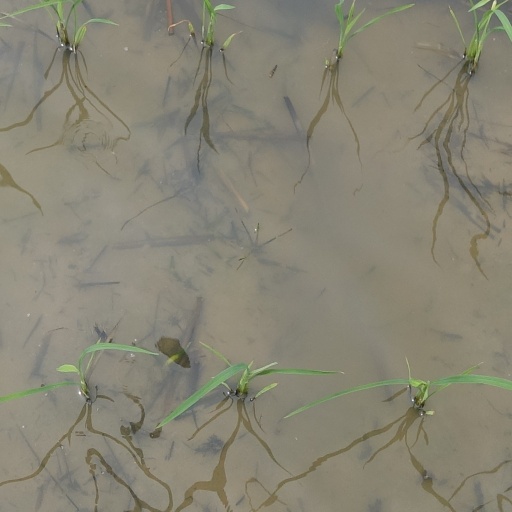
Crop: rice